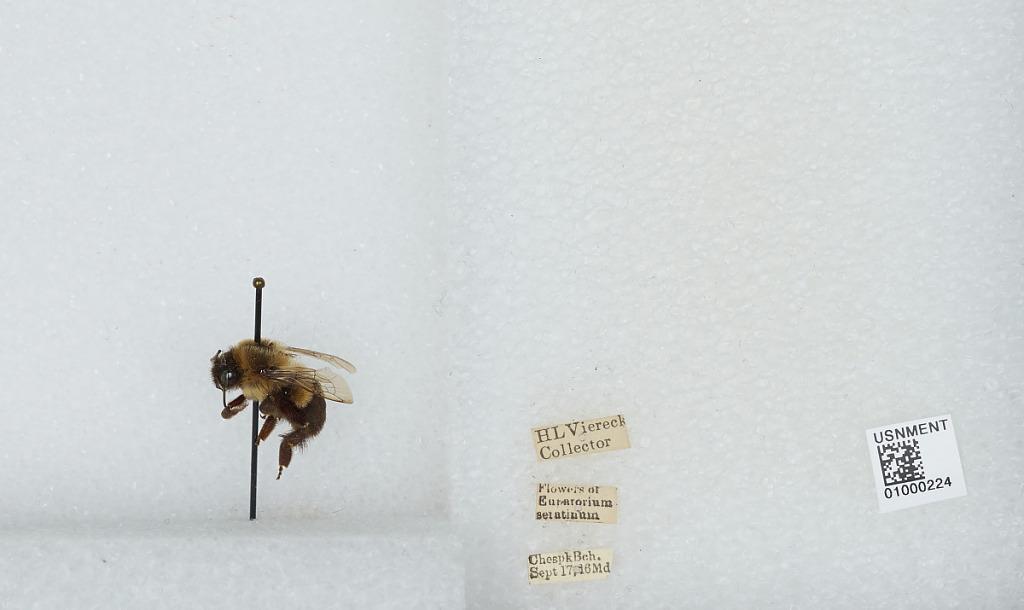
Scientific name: Bombus (Pyrobombus) impatiens Cresson
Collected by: H. Viereck
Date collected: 1916-9-17
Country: United States
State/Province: Maryland
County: Calvert
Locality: Chesapeake Beach
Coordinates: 38.695, -76.5361